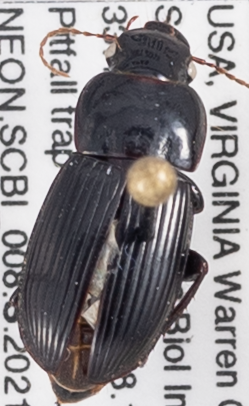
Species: Harpalus providens
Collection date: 2021-06-03
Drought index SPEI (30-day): -1.532
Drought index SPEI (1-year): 0.072
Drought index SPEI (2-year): -0.24